Maurice Hurt

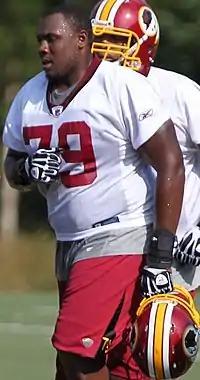
Hurt with the Washington Redskins in 2011

Sparrow Maurice "Mo" Hurt, Jr. (born September 8, 1987) is an American former professional football guard who played in the National Football League (NFL). He played college football for the University of Florida, and was a member of two BCS National Championship teams. He was selected by the Washington Redskins in the seventh round of the 2011 NFL draft.